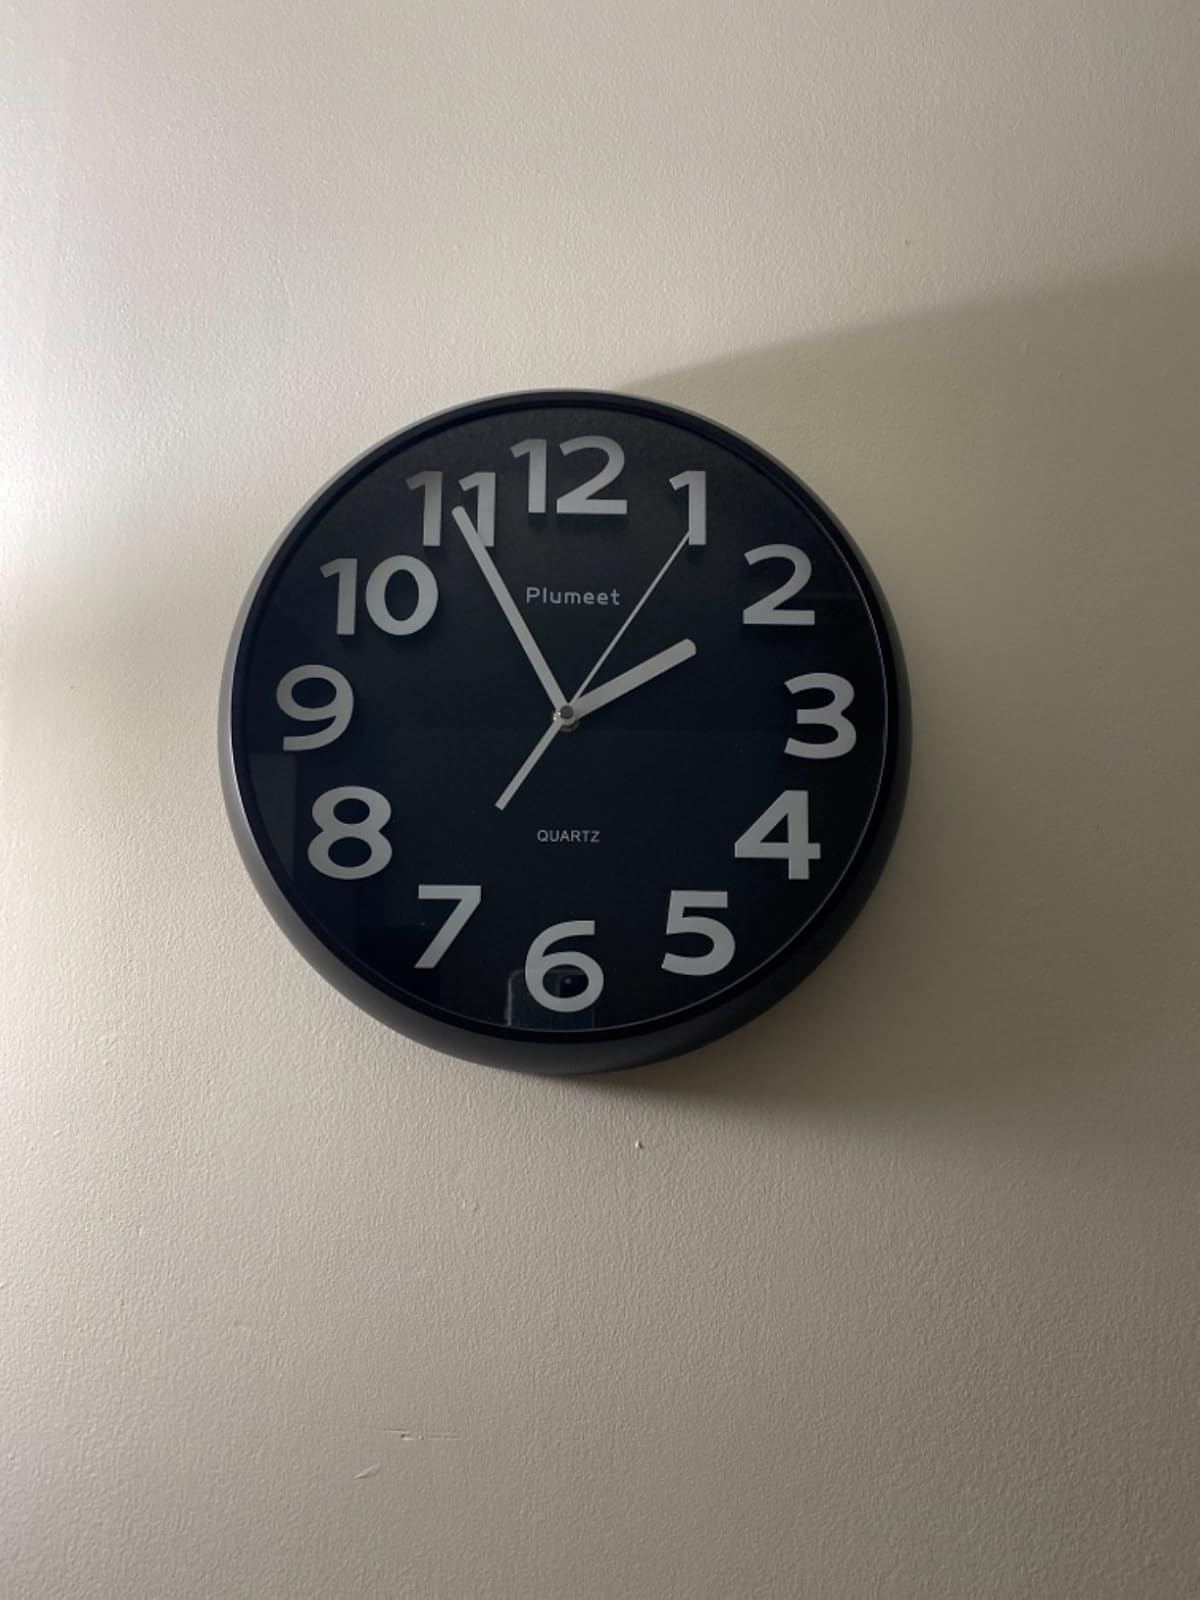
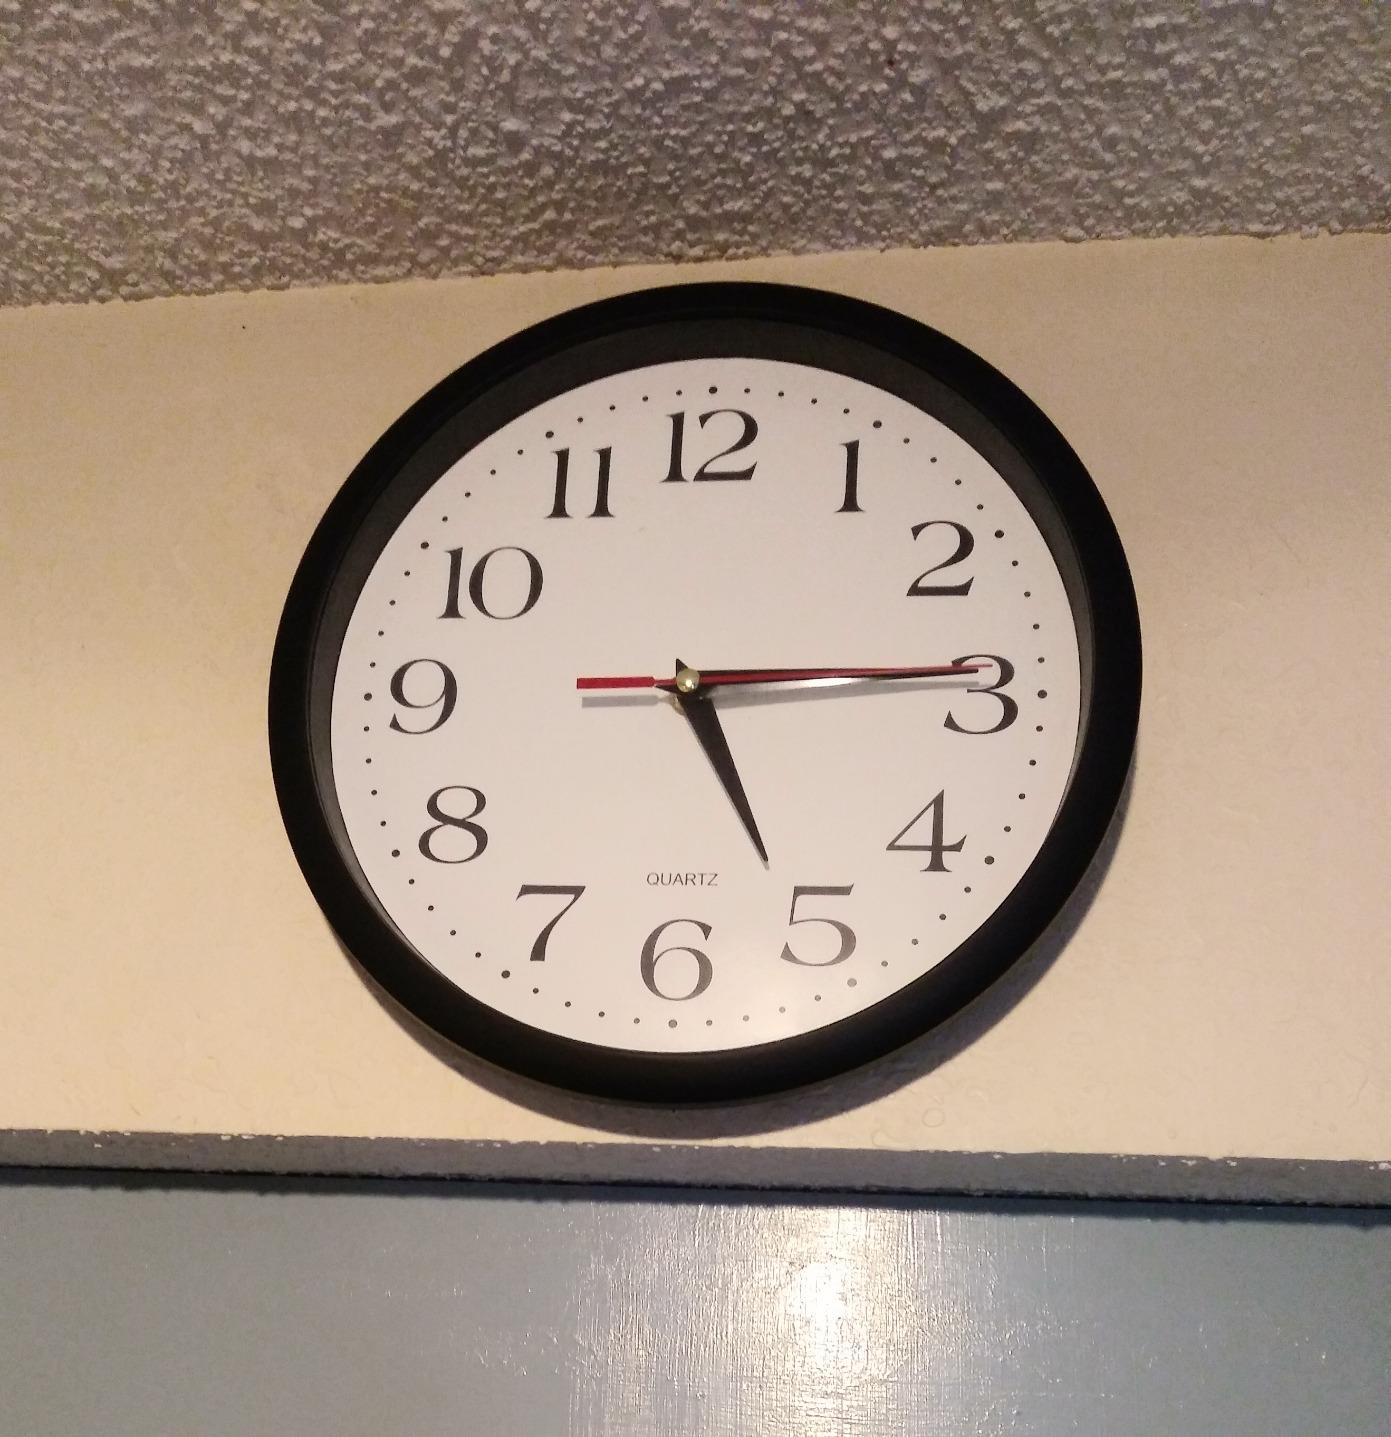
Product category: clock
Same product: no